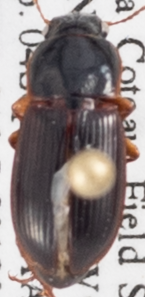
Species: Harpalus somnulentus
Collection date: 2018-09-04
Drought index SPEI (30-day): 0.03
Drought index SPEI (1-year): -0.142
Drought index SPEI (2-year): -0.492